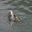
Label: otter